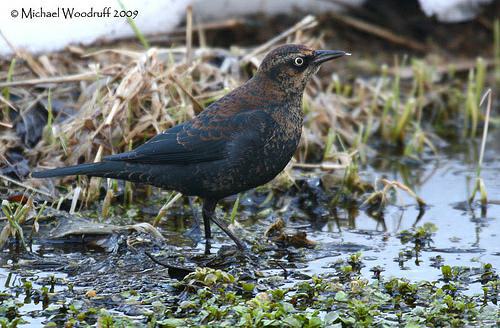
A photo of a rusty blackbird